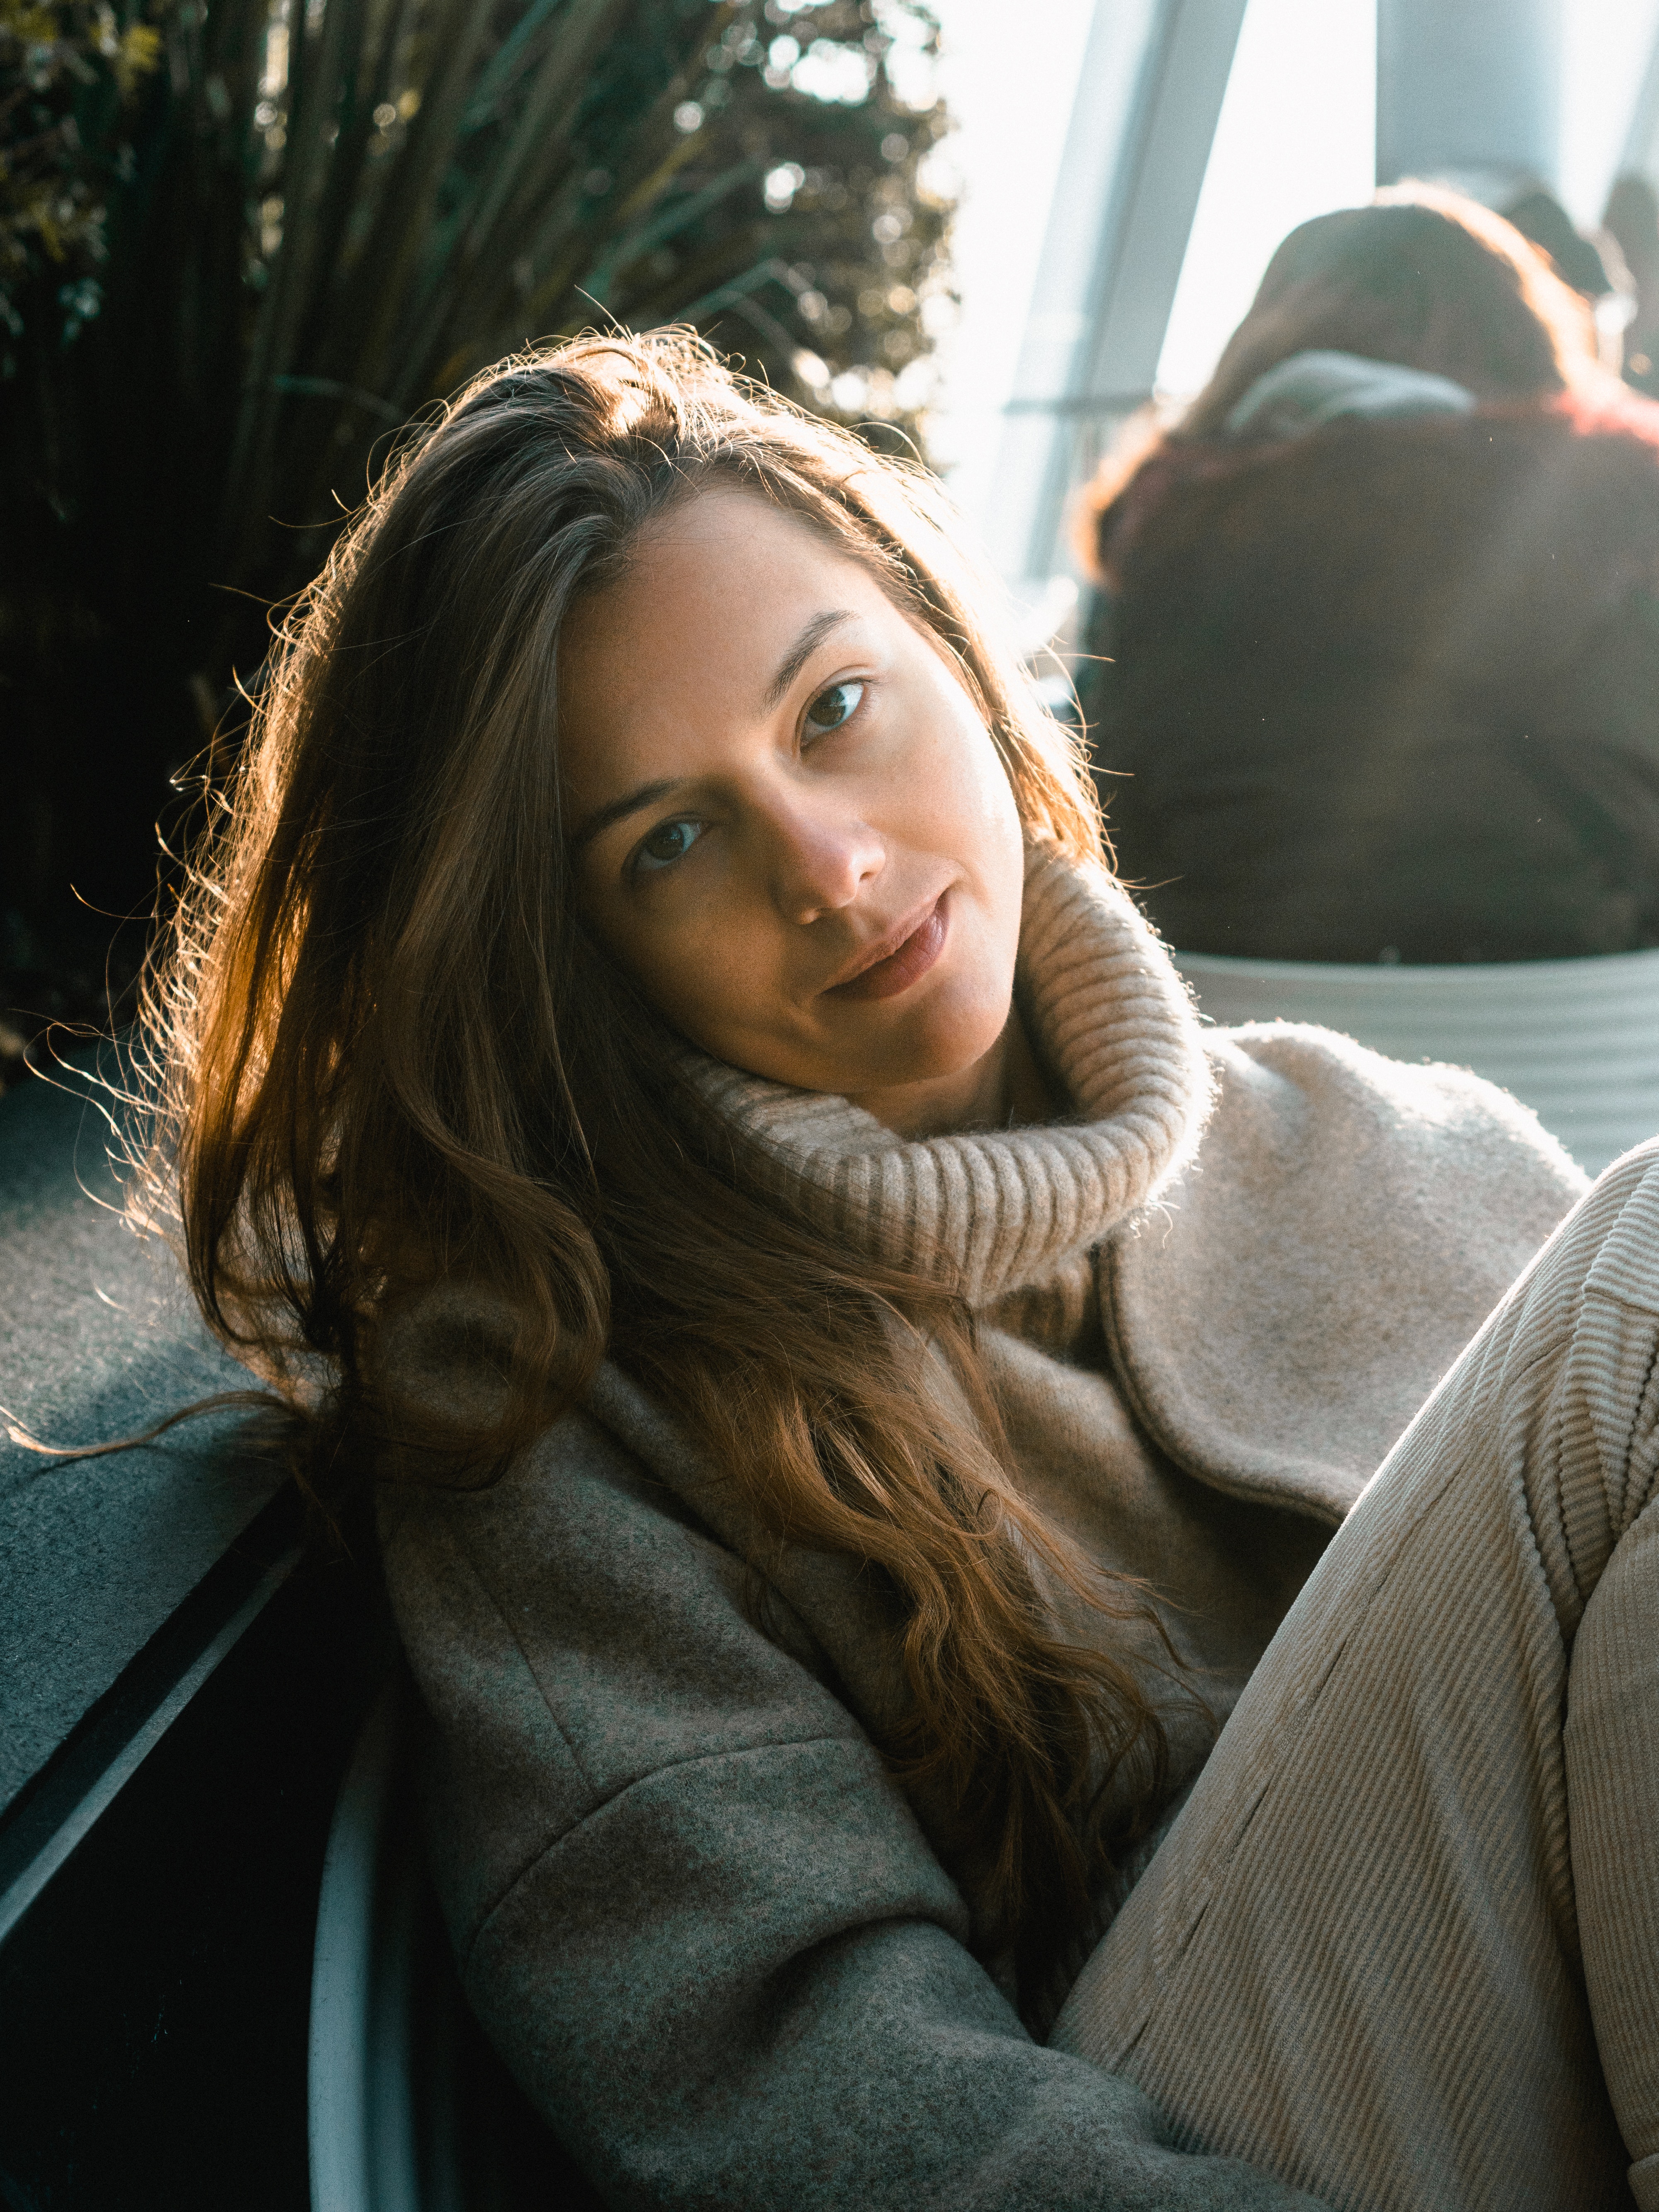
hair, face, blond, beauty, light, sunlight, lip, long hair, eye, smile, brown hair, tree, photography, sitting, fur, winter, black hair, portrait photography